Jiehua

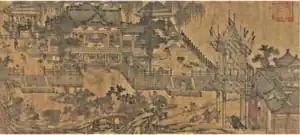
Water Mill (闸口盘车图) by Wei Xian 卫贤 (Five Dynasties)

Wei Xian was a Five Dynasties period "jiehua" painter hailing from Jingzhao who is famed for his iconic "jiehua" painting “Water Mill.” During the Five Dynasties and Northern Song period, "jiehua" continued emphasis on the integration of diverse landscapes, both rural and urban, while also placing even greater importance on the accuracy and detailed precision of depicted structures. Wei Xian’s iconic “Water Mill” emerges as one of the first visual testimonies towards these emerging trends within the developing "jiehua" genre. From the decorative timbers and the wooden tavern to the main building of the water mill itself, Wei Xian showcases his mastery of new "jiehua" artistry in his depiction of a government water mill at the river's entrance, including the entire milling process, delivering, and other activities. The painting has come to be regarded as representing one of the highest achievements in the history of architectural painting, influencing subsequent "jiehua" masterpieces such as the Song dynasty "jiehua" icon “Along the River during Qingming Festival”.